Monarchy of Canada and the Indigenous peoples of Canada

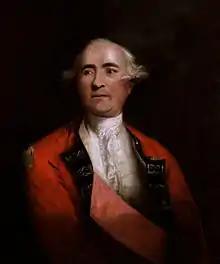
Frederick Haldimand, Governor of Quebec, who issued the "Haldimand Proclamation" in 1784

During the course of the American Revolution, First Nations assisted King George III's North American forces, who ultimately lost the conflict. As a result of the Treaty of Paris, signed in 1783 between King George and the American Congress of the Confederation, British North America was divided into the sovereign United States (US) and the still British Canadas, creating a new international border through some of those lands that had been set apart by the Crown for First Nations and completely immersing others within the new republic. As a result, some Indigenous nations felt betrayed by the King and their service to the monarch was detailed in oratories that called on the Crown to keep its promises, especially after nations that had allied themselves with the British sovereign were driven from their lands by Americans. New treaties were drafted and those Indigenous nations that had lost their territories in the United States, or simply wished to not live under the US government, were granted new land in Canada by the King.